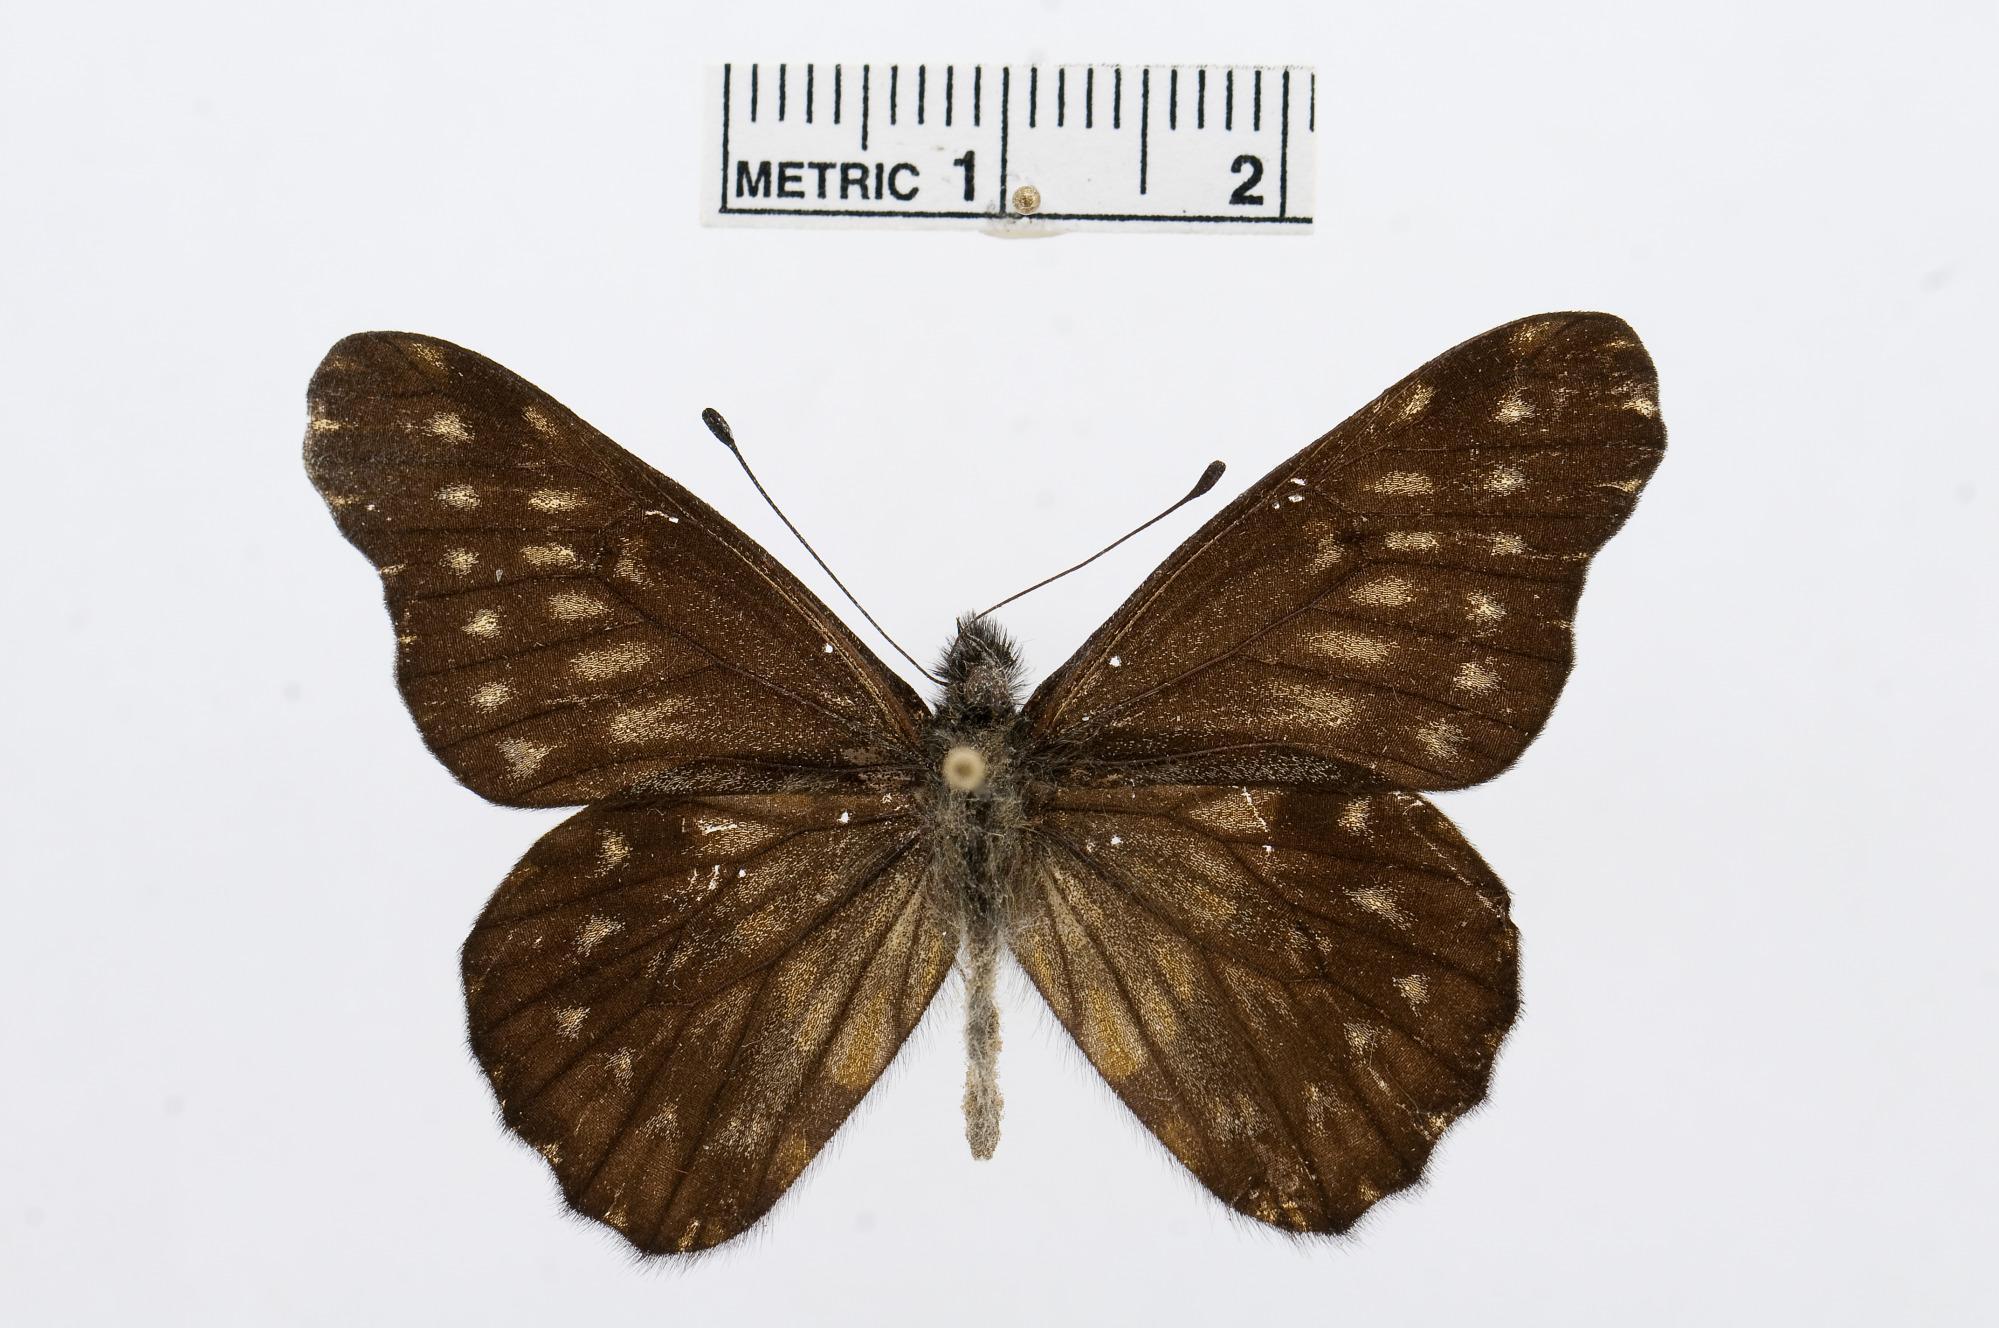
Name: Catasticta sella
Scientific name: Catasticta sella
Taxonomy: Animalia, Arthropoda, Hexapoda, Insecta, Lepidoptera, Pieridae, Pierinae